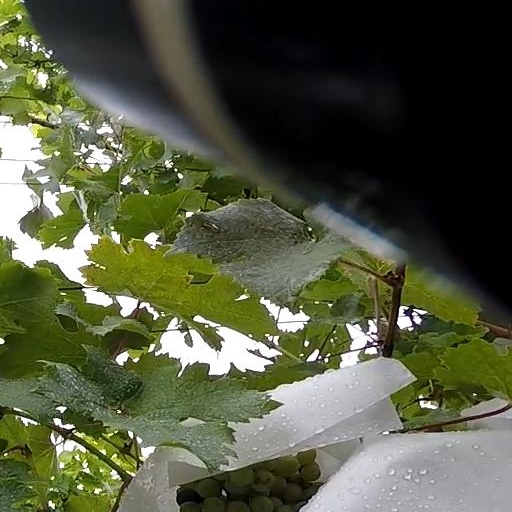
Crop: grape